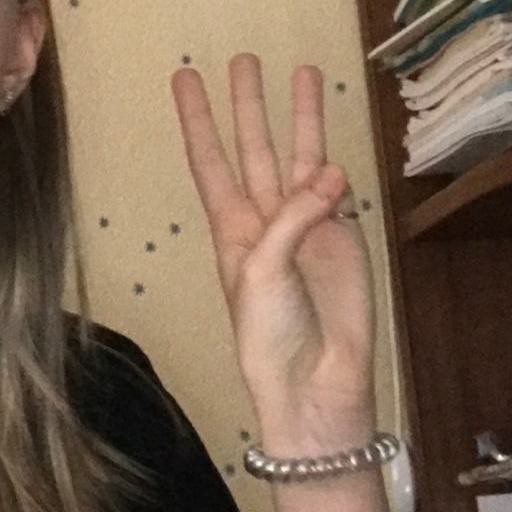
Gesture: three